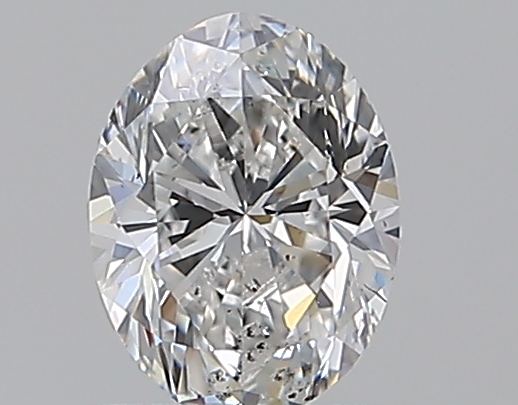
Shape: oval
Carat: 0.69
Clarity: SI2
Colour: F
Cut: GD
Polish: EX
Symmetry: GD
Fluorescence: N
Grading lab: GIA
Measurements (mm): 6.37 x 4.83 x 3.31